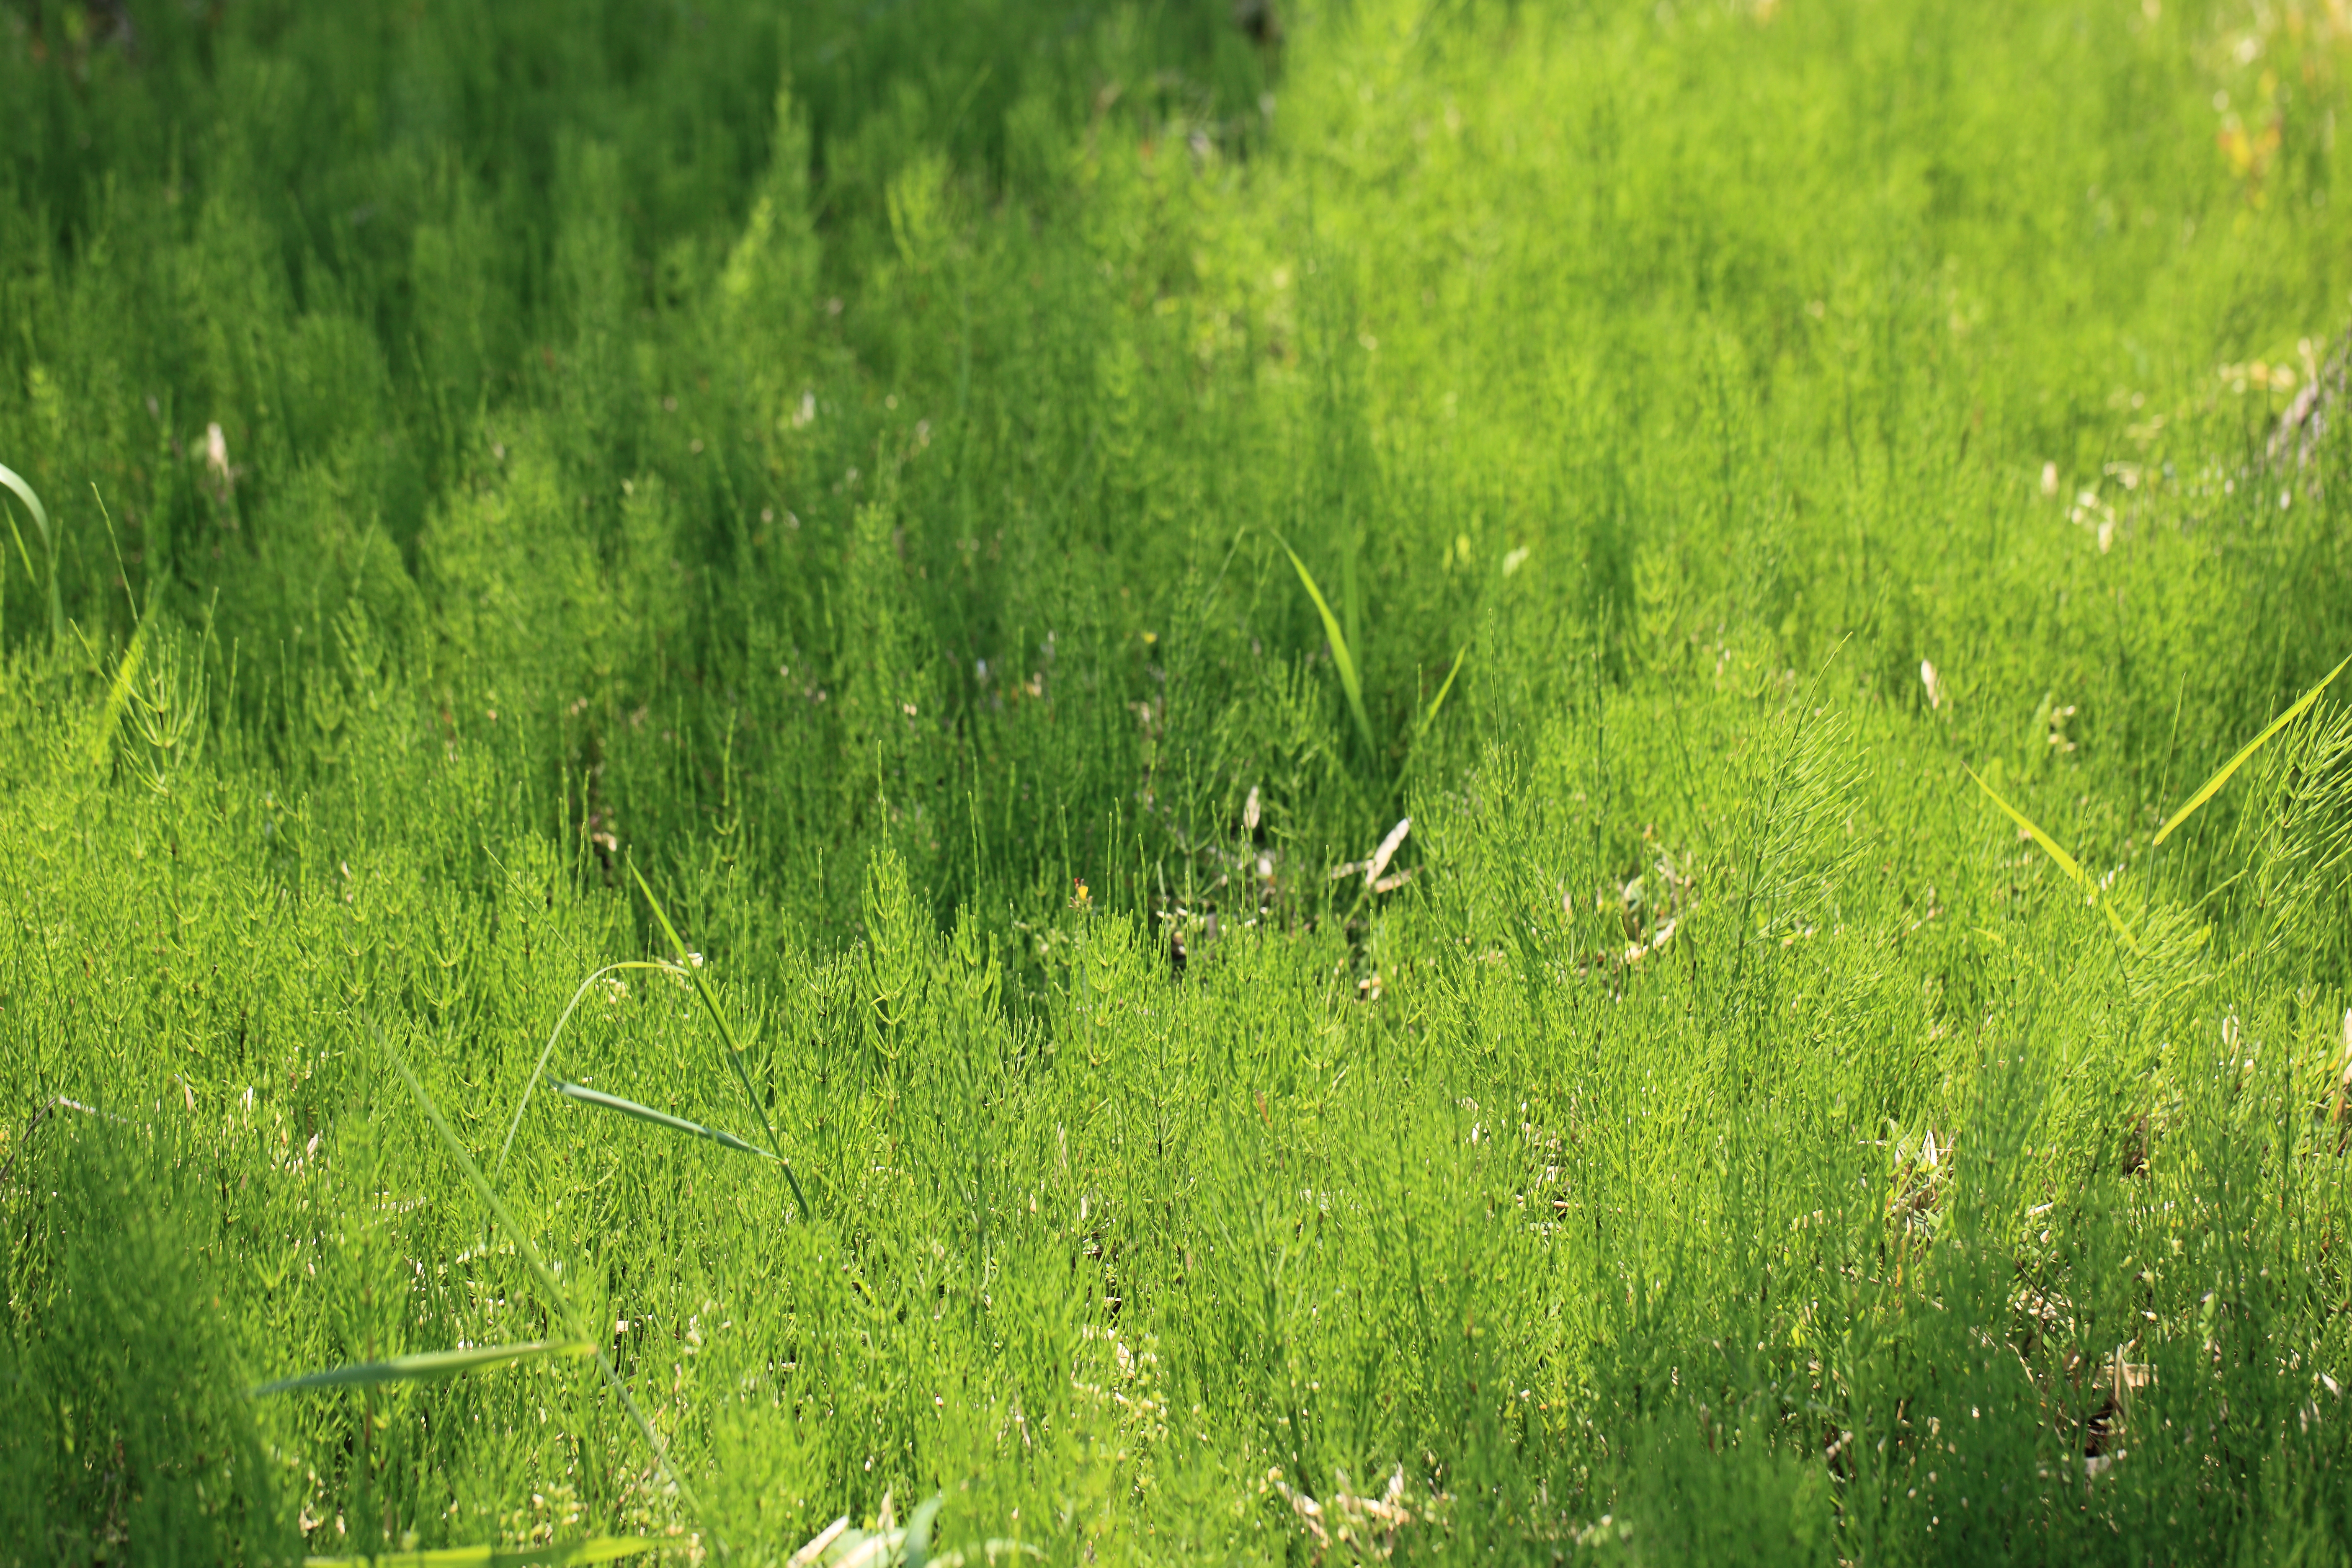
grass, plant, field, lawn, meadow, prairie, leaf, flower, moss, pattern, green, high, herb, pasture, soil, flora, cool image, background, grassland, vegetation, shrub, wetland, wallpaper, 5d, hires, habitat, markii, ecosystem, hi, res, resolution, natural environment, grass family, land plant